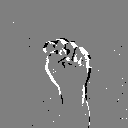
ASL letter: s